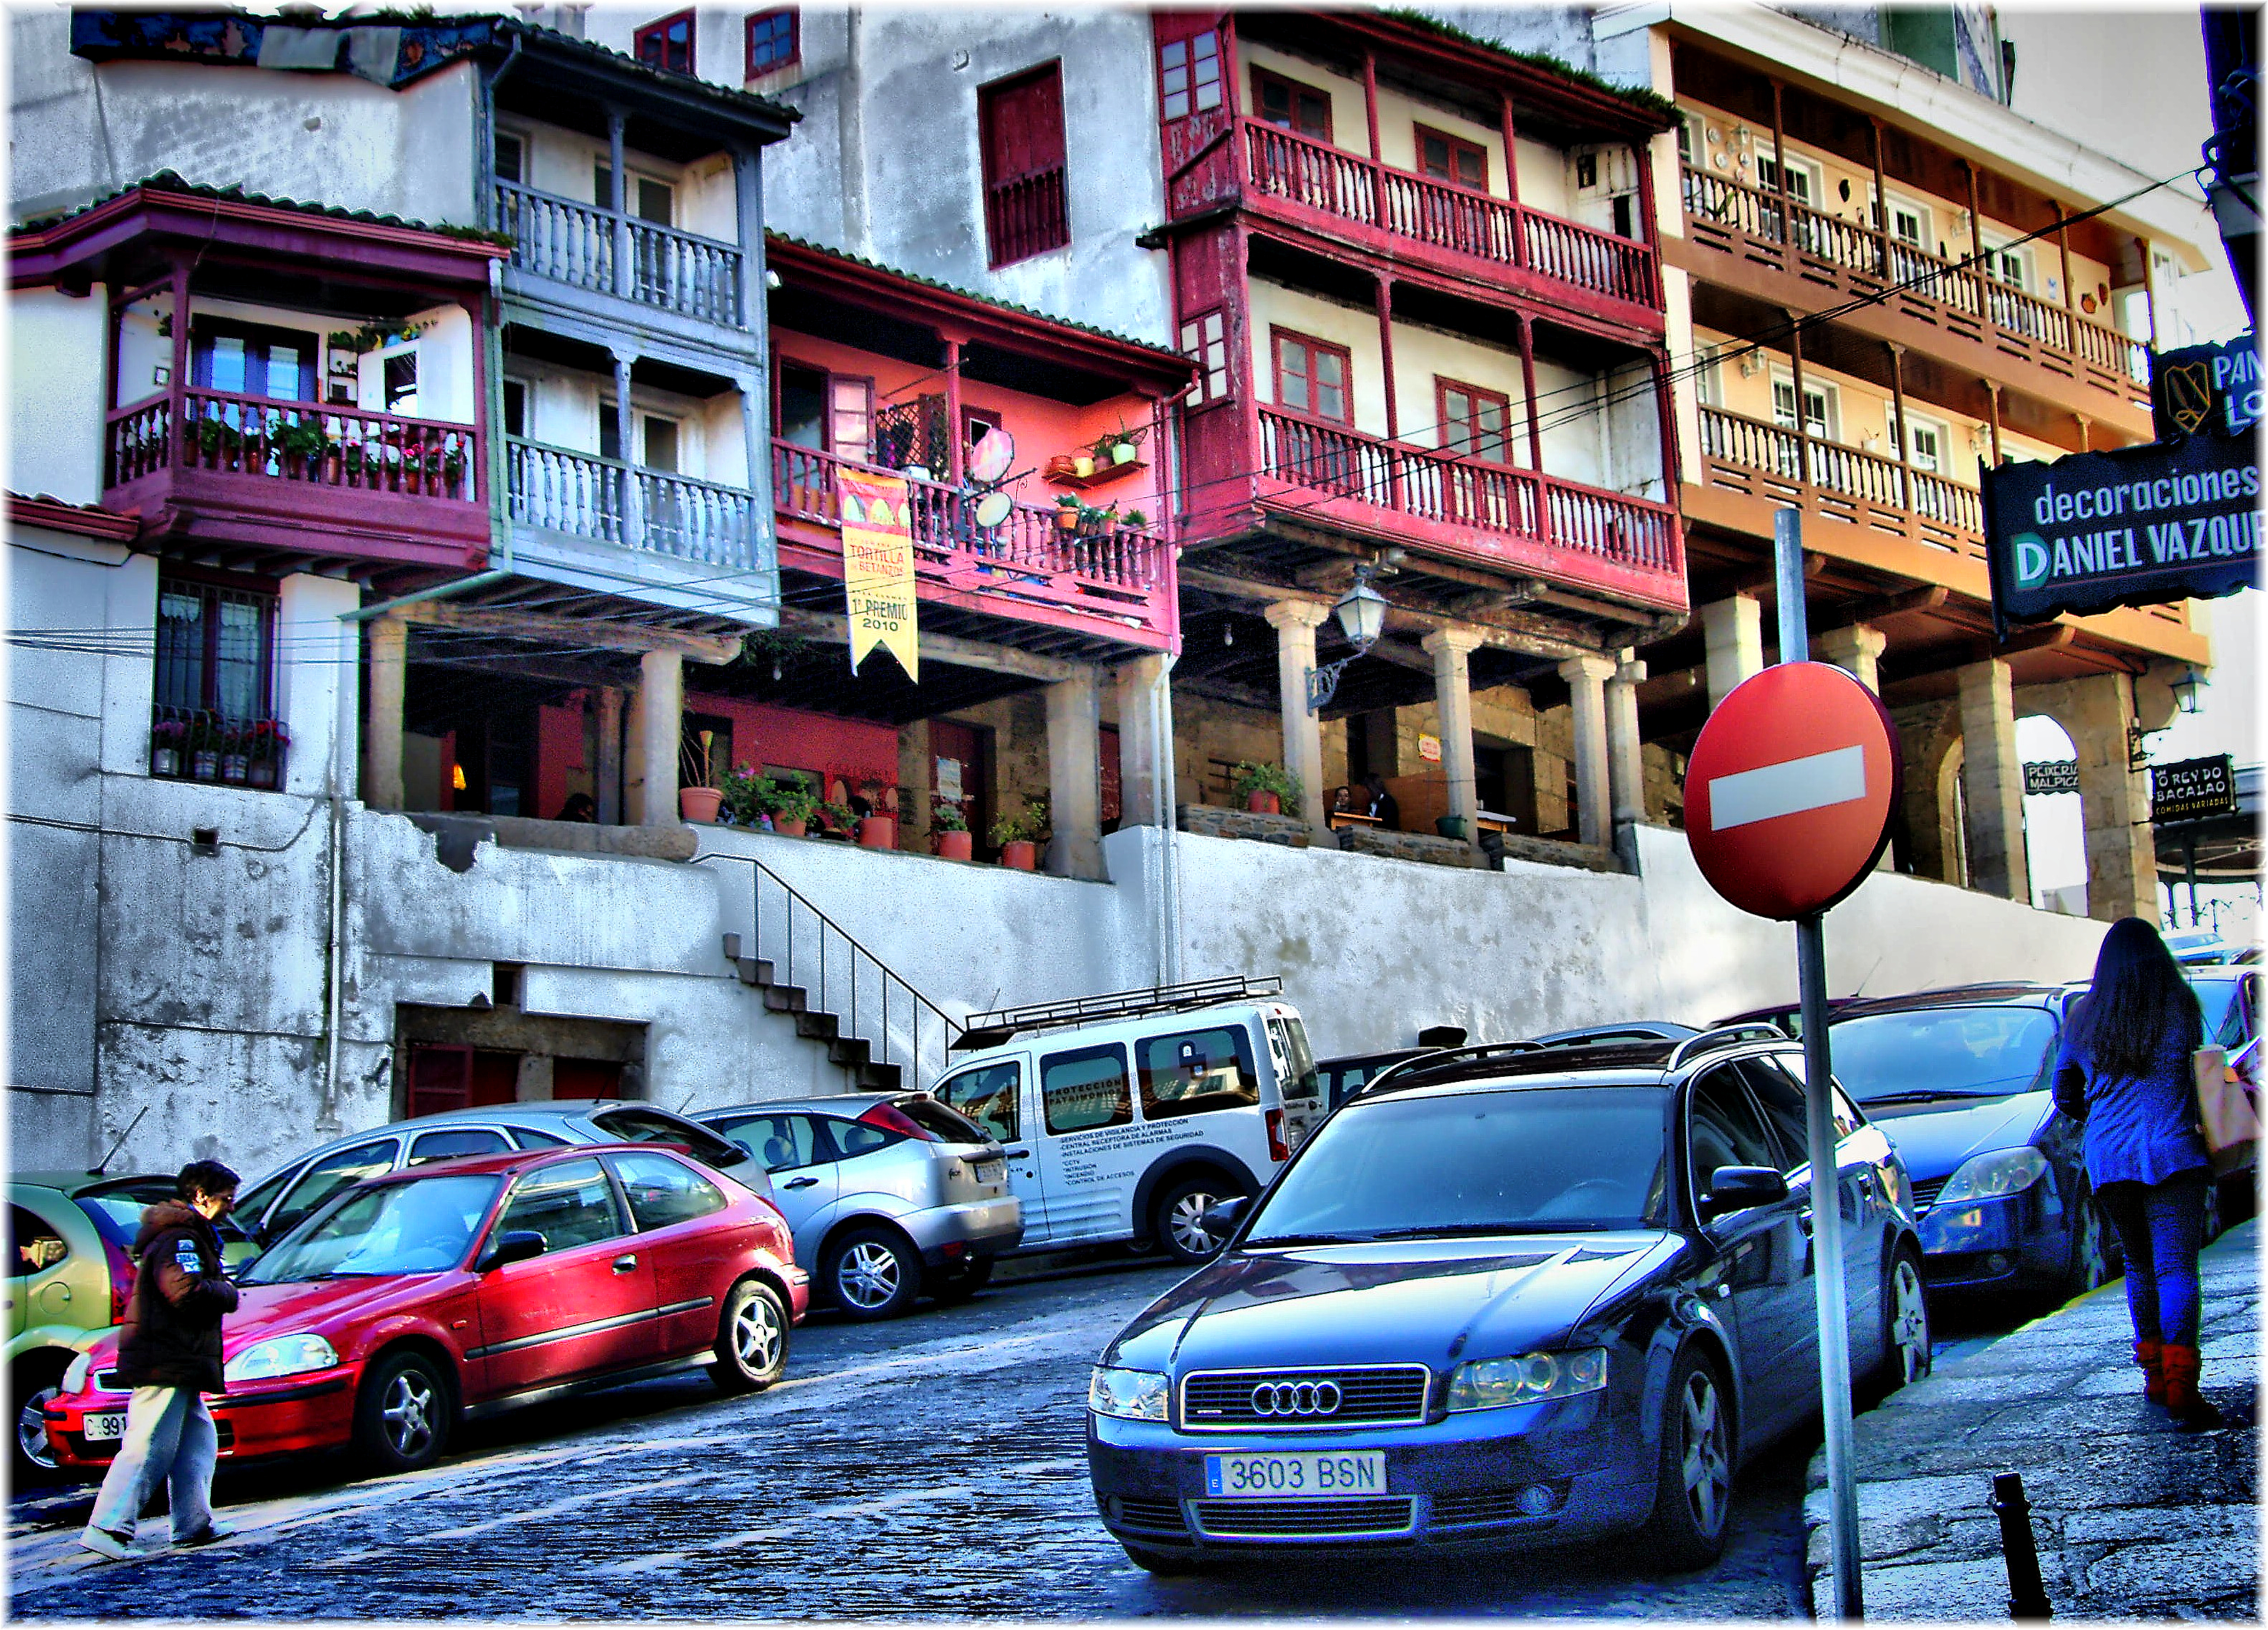
pedestrian, road, street, car, town, city, cityscape, downtown, travel, vehicle, infrastructure, neighbourhood, urban area, automobile make, human settlement